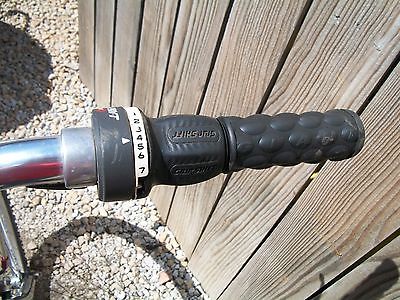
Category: bicycle